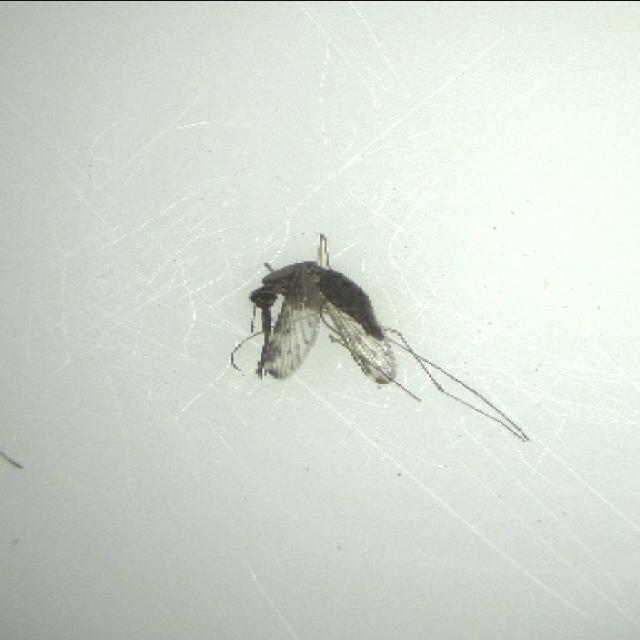
Species: anopheles_sinensis